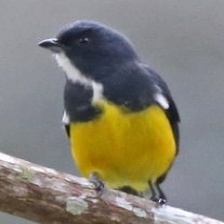
Species: YELLOW BELLIED FLOWERPECKER
Scientific name: DICAEUM MELANOXANTHUM